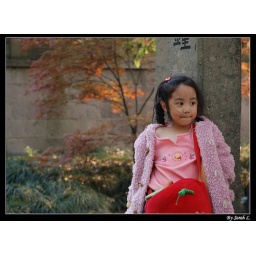
Found this cute little girl in the street.